The Festival (film)

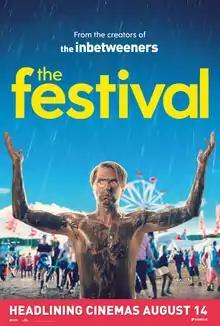
British release poster

The Festival is a 2018 British comedy film directed by Iain Morris and co-written by Keith Akushie and Joe Parham. The film stars Joe Thomas, Hannah Tointon, Emma Rigby, Hammed Animashaun and Claudia O'Doherty.